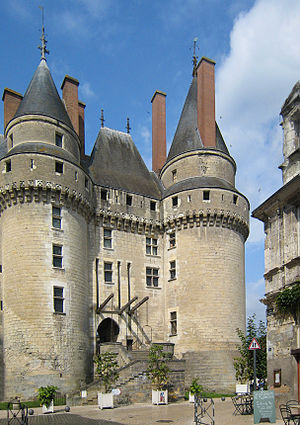
Slottene i Loire / Liste og placering af slottene i Loire
Slottene i Loire er en samlebetegnelse for en gruppe af slotte, der alle er placeret i nærheden af Loiredalen i Frankrig. Langt størstedelen af slottene er bygget under den franske Renaissance, på et tidspunkt hvor det franske hof, opholdt sig i regionen.